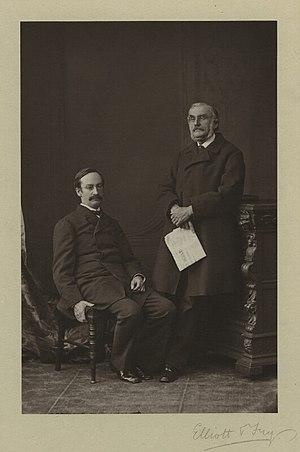
Le poste de gouverneur général du Bengale est créé en 1774. En 1833, il devient le gouverneur général des Indes puis reçoit, en 1858, le titre de vice-roi des Indes. À l'indépendance du Raj britannique en 1947, il devient gouverneur général du dominion de l'Inde jusqu'à ce que le pays devienne une république en 1950.
John Strachey, né le 5 juin 1823 à Londres où il meurt le 19 décembre 1907, est un haut fonctionnaire britannique. Actif en Inde durant le Raj britannique, il a notamment été gouverneur général intérimaire en février 1872.